Lyddington Bede House

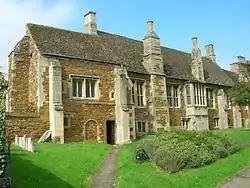
Lyddington Bede House

Lyddington Bede House (or Lyddington Bedehouse) is a historic house in Rutland, England, owned and opened to the public by English Heritage. The existing Grade I listed building is a part of a former palace of the Bishops of Lincoln, later used as an almshouse. It is next to St Andrew's Church in the village of Lyddington. The watch tower or gazebo is separately listed as Grade I and the boundary walls are Grade II. The site is a scheduled monument.